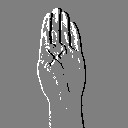
ASL letter: b